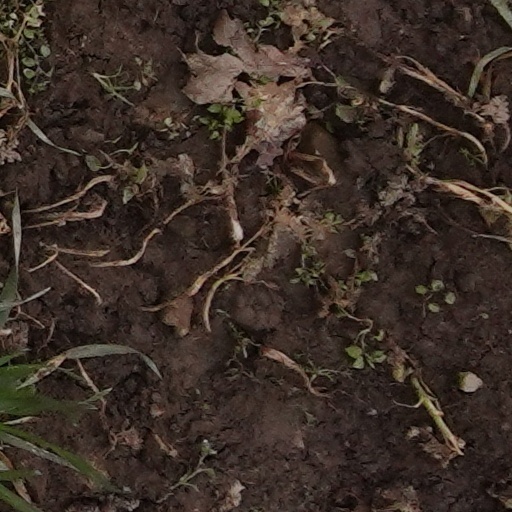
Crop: wheat